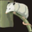
Label: possum